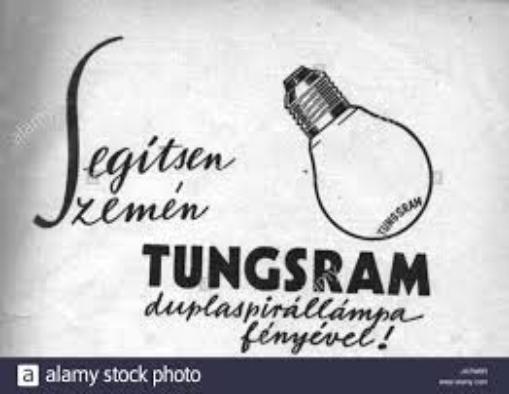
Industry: Necessities